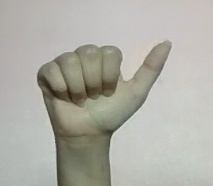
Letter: dhad